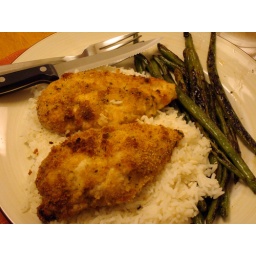
Garlic chicken over rice with sauteed green beans. Nummy.